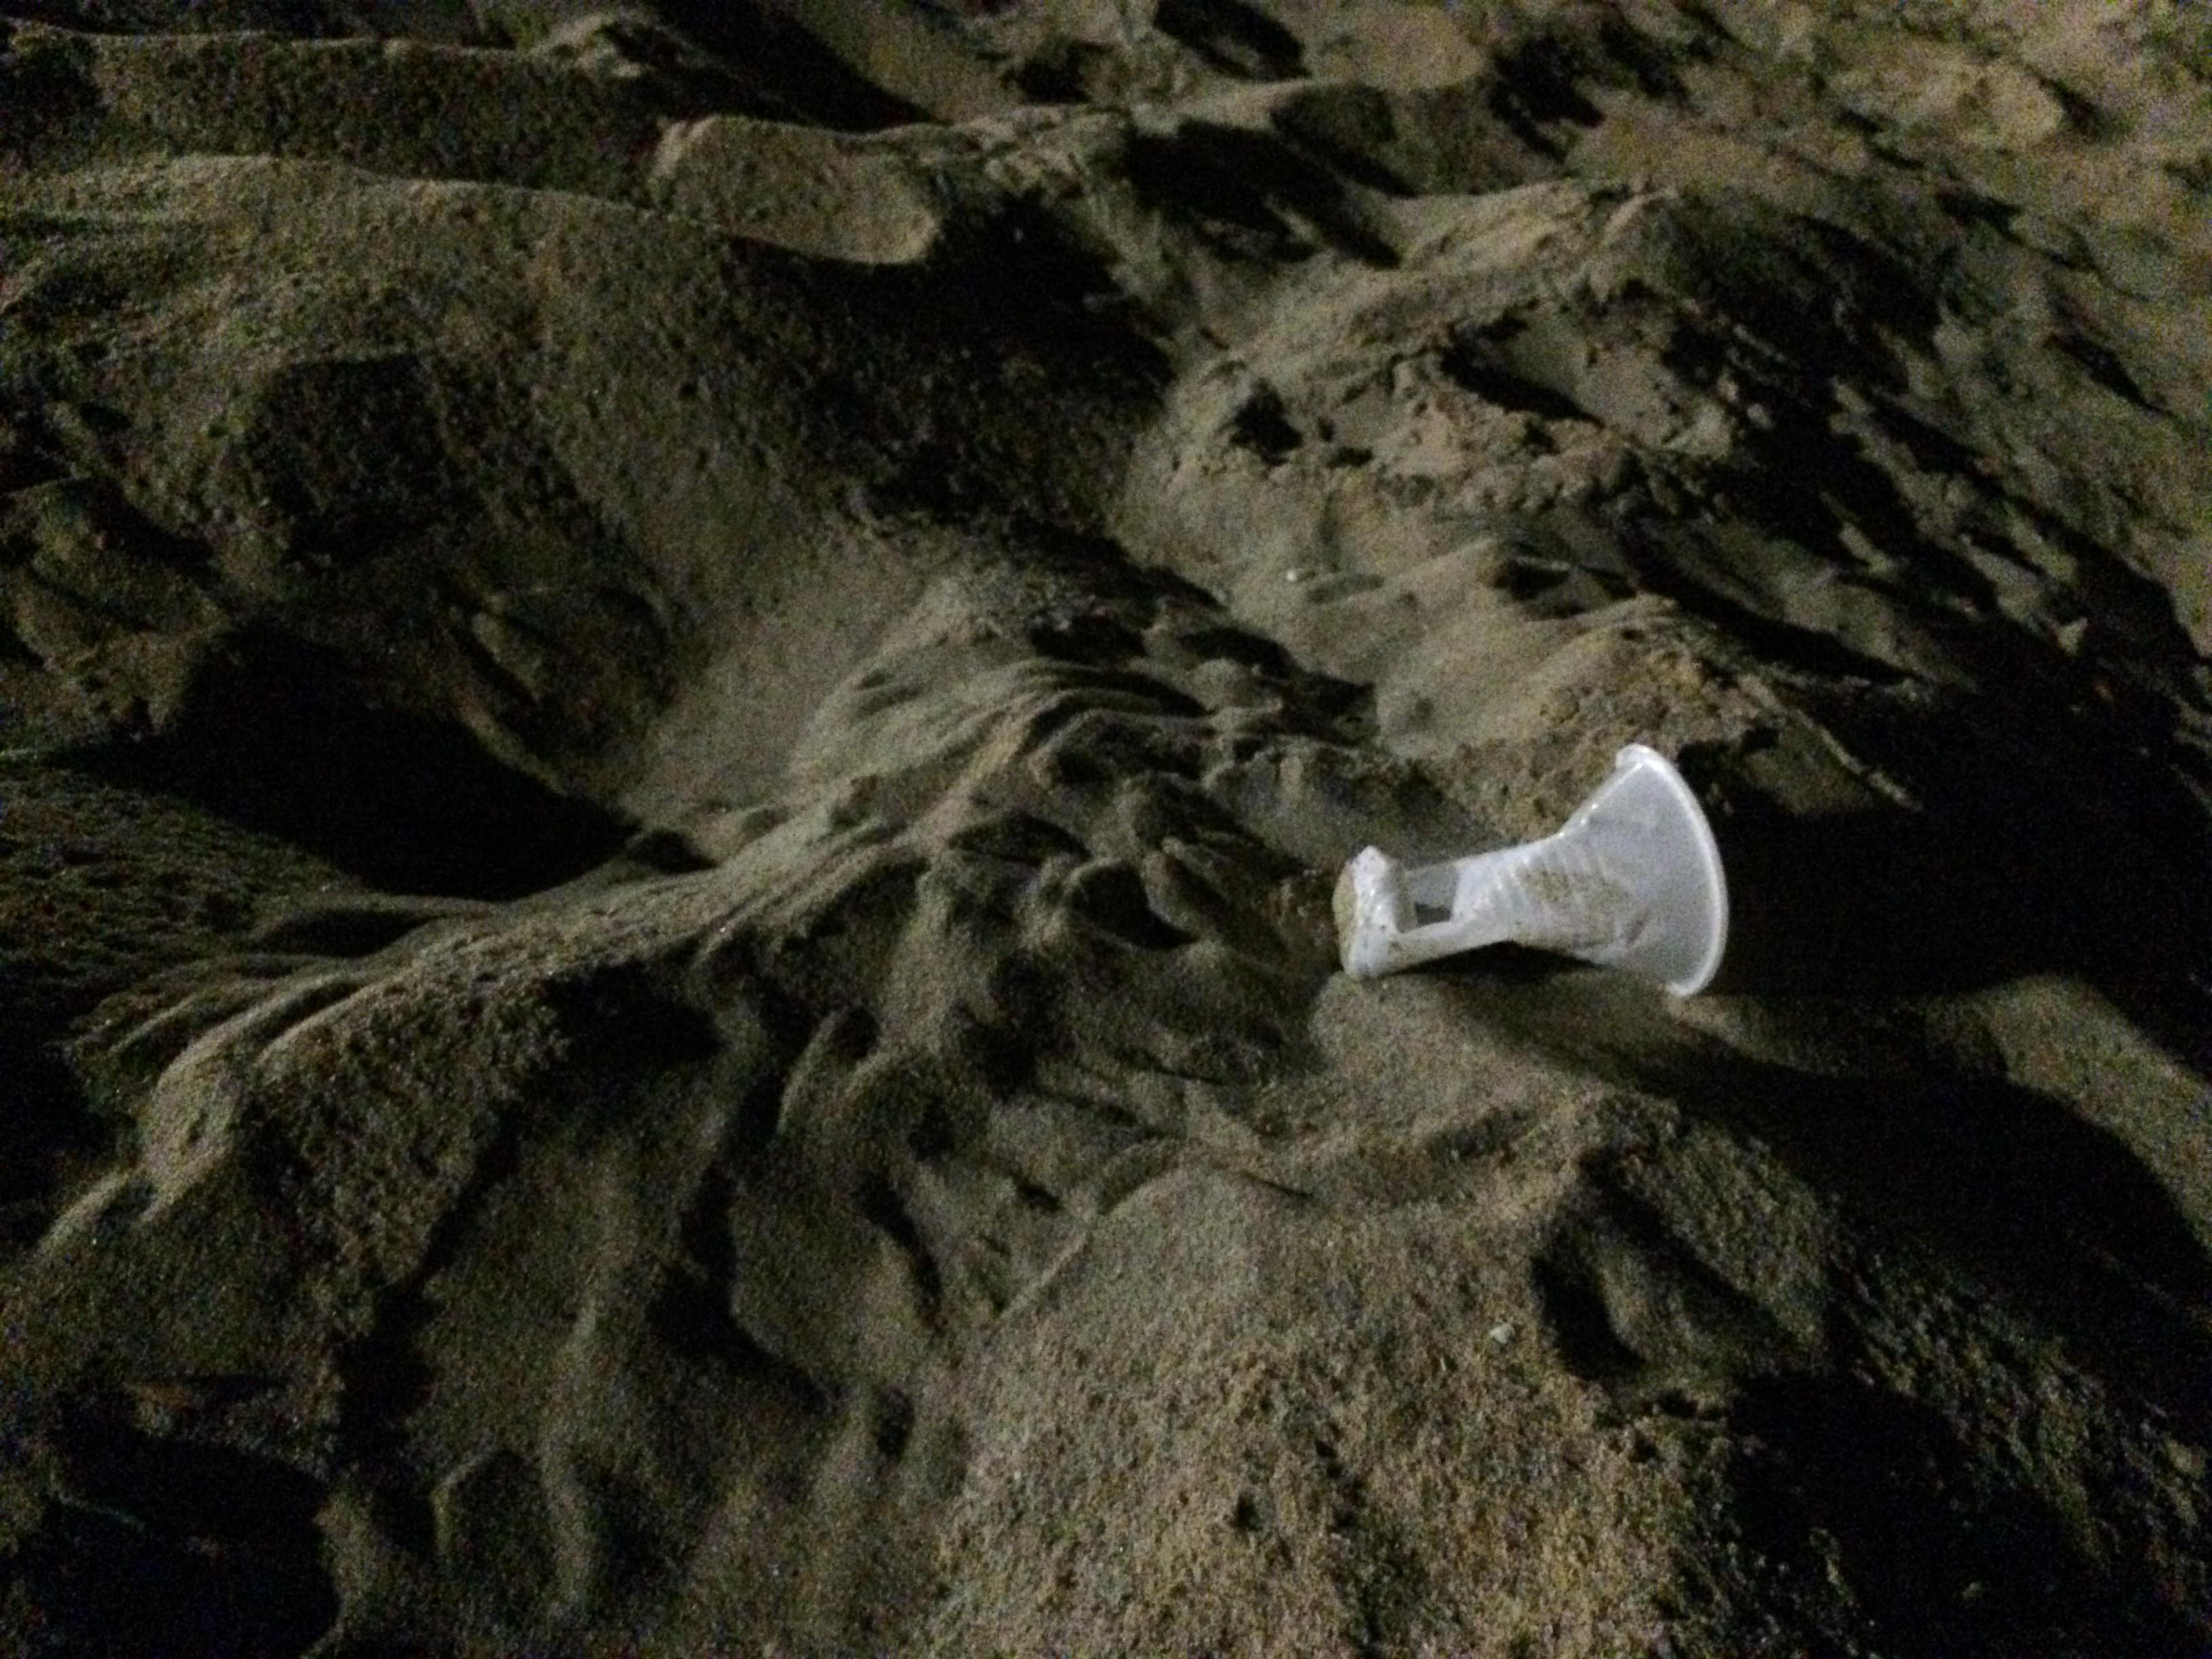
Object: Disposable plastic cup (Cup)